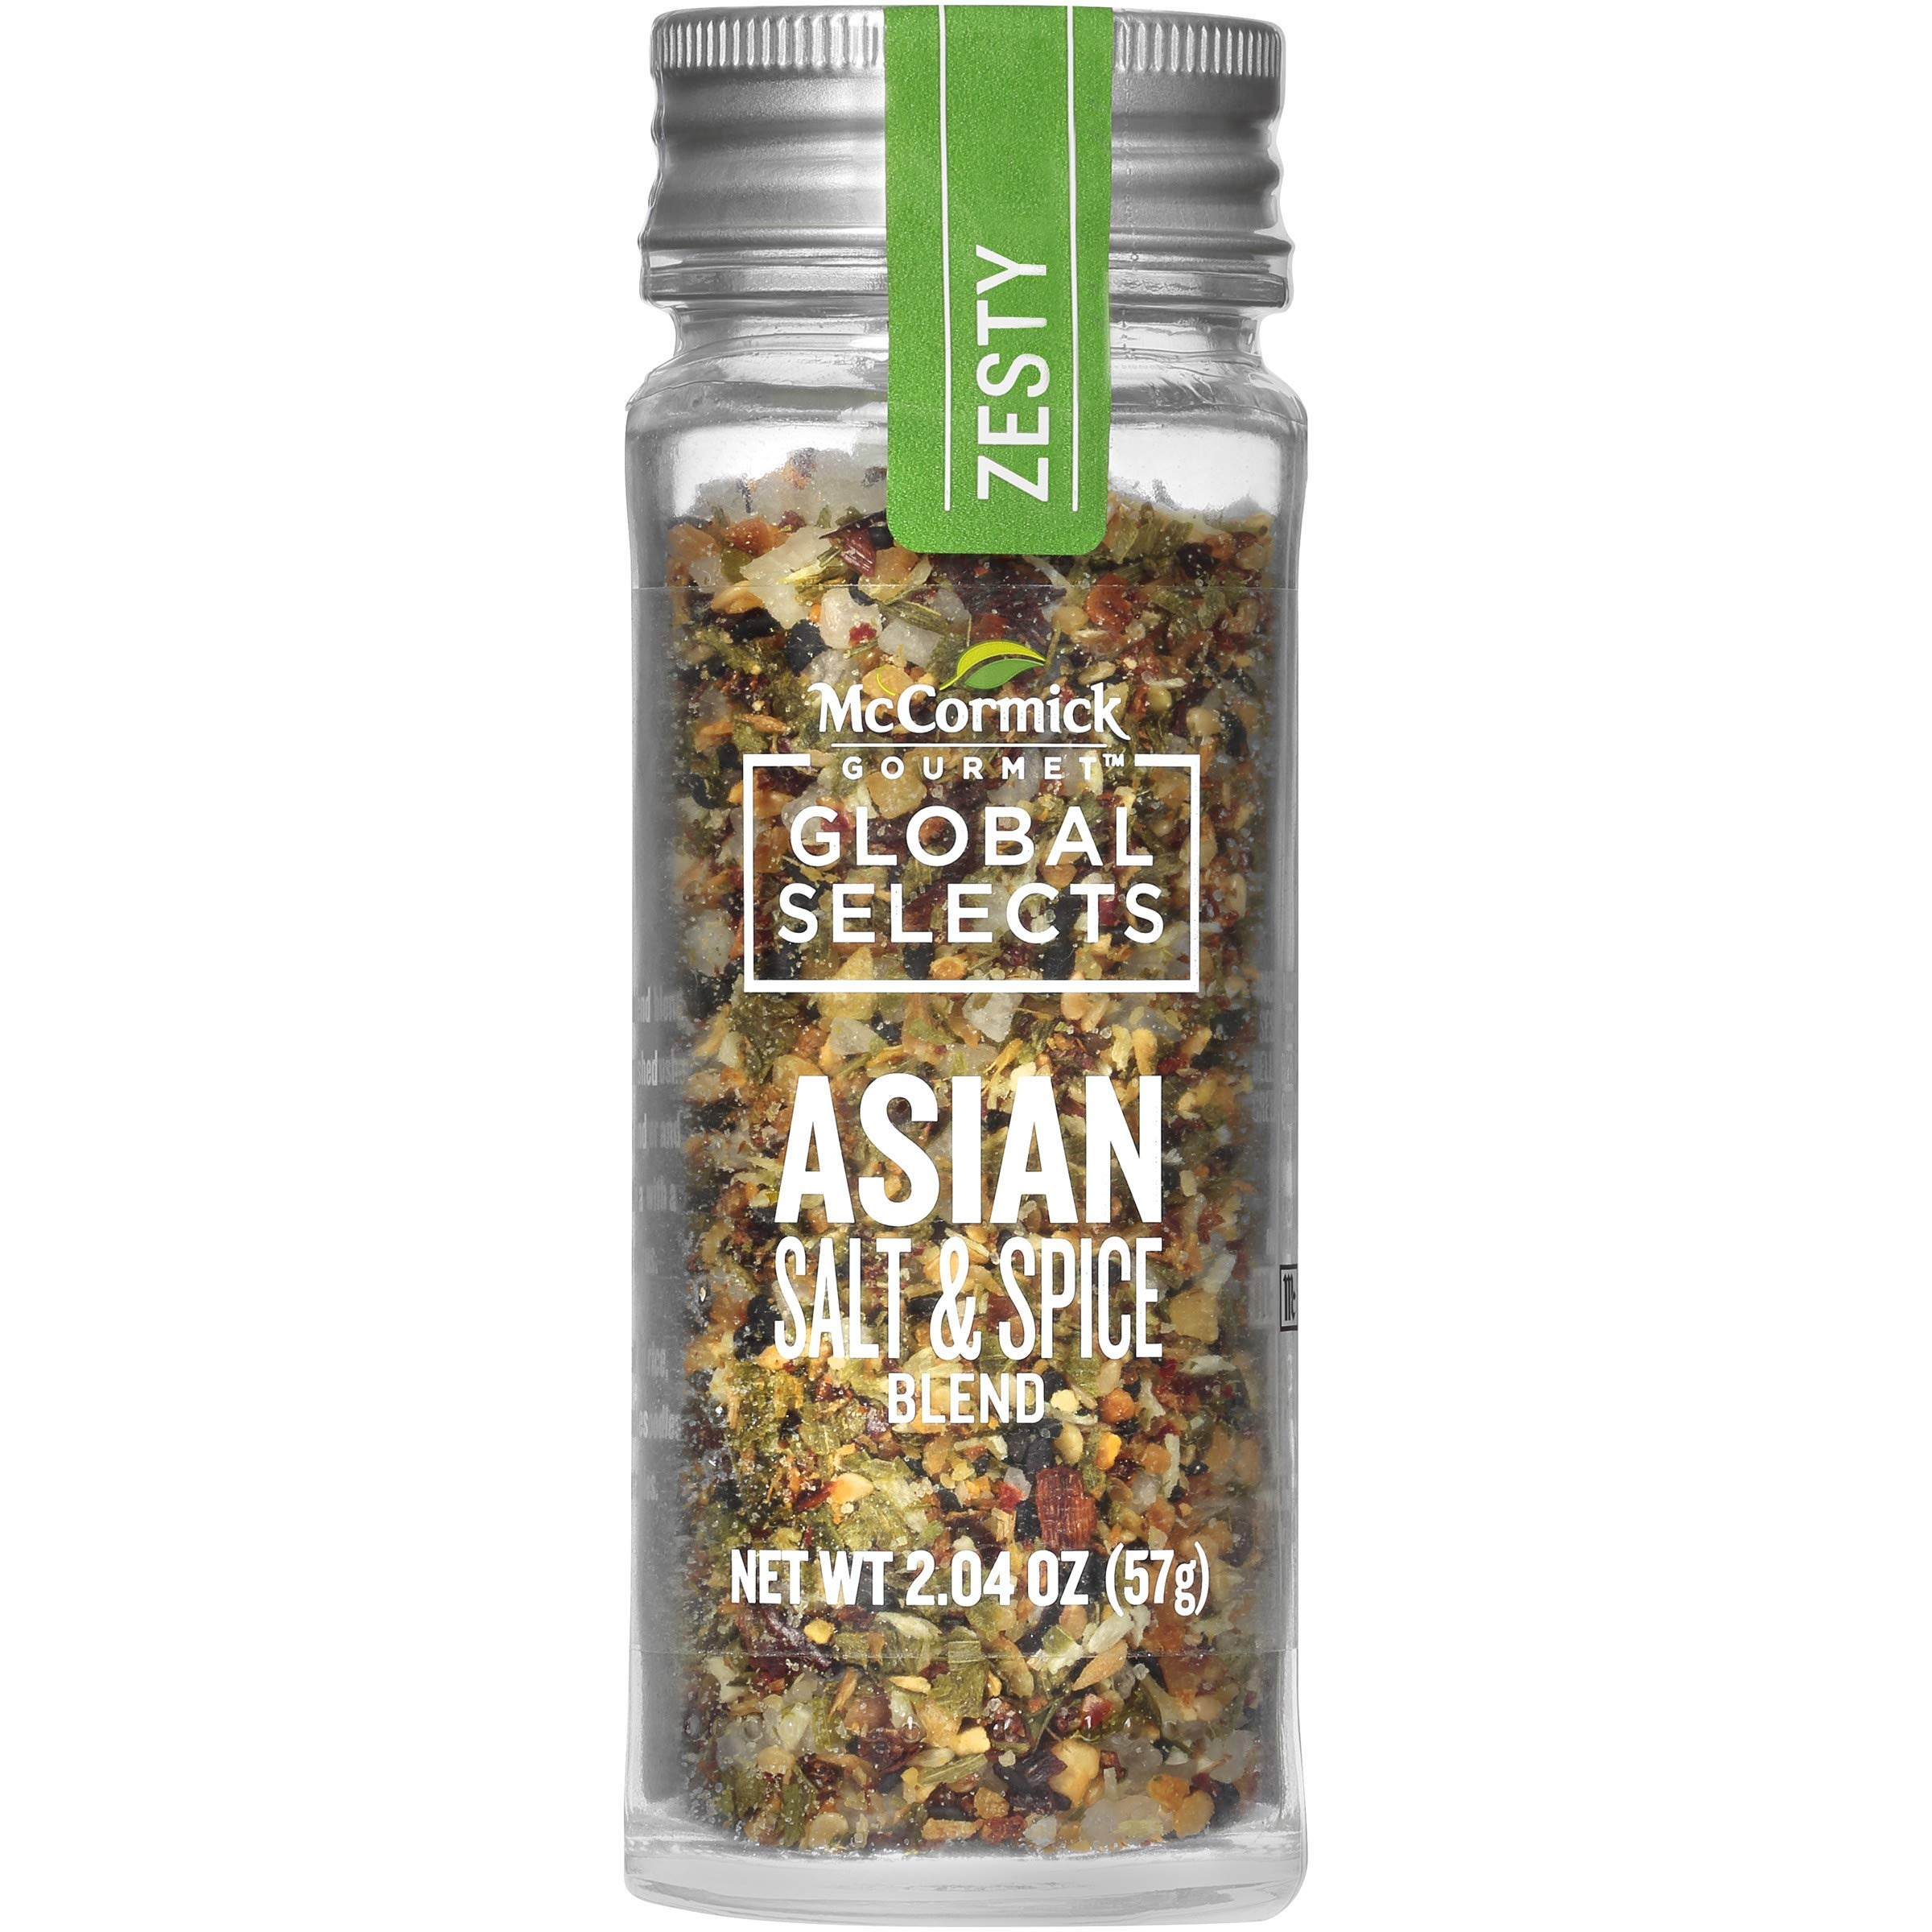
Item Name: McCormick Gourmet Global Selects Asian Salt & Spice Blend, 2.04 oz
Bullet Point 1: Asian-inspired blend of sea salt, crushed red pepper, ginger & sesame seed
Bullet Point 2: A perfect balance of salt, umami and spice for Asian and American dishes
Bullet Point 3: Use as a finishing salt & spice blend over dishes just before serving
Bullet Point 4: Perfect for sushi, seafood, stir-fries, vegetables, noodles and rice dishes
Bullet Point 5: Sprinkle over steamed rice to add flavor, texture and color
Value: 2.04
Unit: Ounce

Price: 8.99